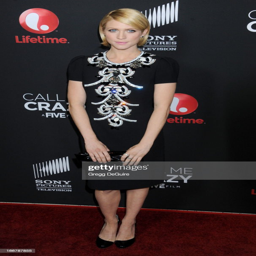
actor arrives at the movie premiere of .